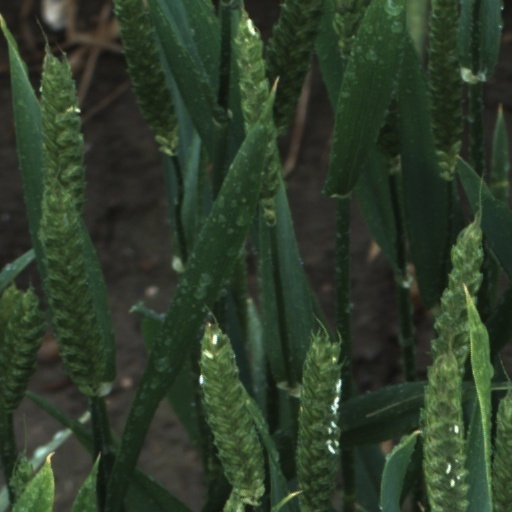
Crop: wheat